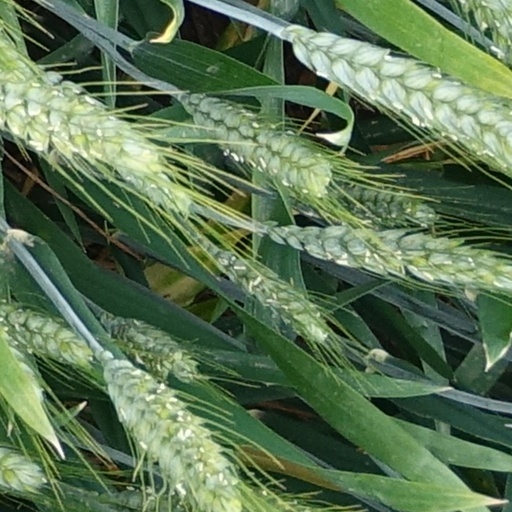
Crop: wheat